James Taylor Harwood

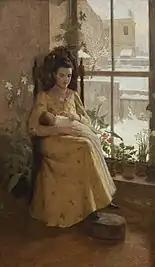
His wife, Harriet, and their son, Lawrence

He was born to James Harwood, a maker of harnesses, and his wife Sarah Jane née Taylor. He displayed an early talent for art; taking lessons with the local painters, George M. Ottinger, Alfred Lambourne and Dan Weggeland. This was followed, in 1885, by studies at the California School of Design in San Francisco, under the direction of Virgil Macey Williams.